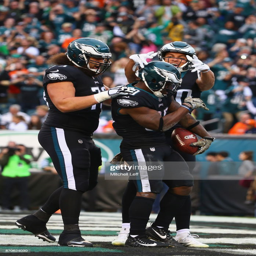
running back # celebrates his touchdown with teammates during the fourth quarter against sports team .